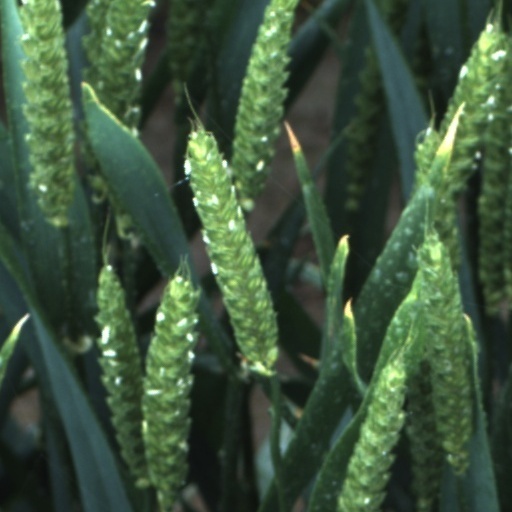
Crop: wheat